Vila Flor

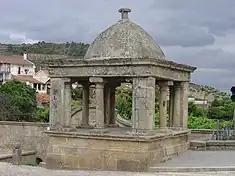
The Roman fountain isolating human settlement to that period

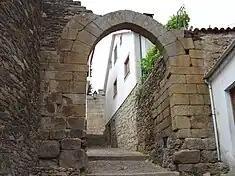
One of the remaining archway gates of the walled city of "Póvoa d´Álem Sabor"

It was King Denis who, while travelling through the burg (then known as "Póvoa d´Álem Sabor", became enchanted by the local landscape and, in 1286, renamed the district "Vila Flor". Around 1295, the King ordered the construction of a walled city, consisting of five gates, to protect the fledgling settlement and guard Portuguese interests in the territory.